Niohuru

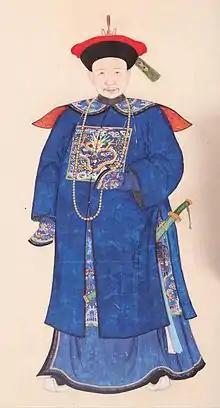
Heshen, a powerful official of the Qianlong era in the Qing dynasty, was of the Niohuru clan

The Niohuru (Manchu: ; in Manchu) were a prominent Manchu clan during the Qing dynasty. The clan had inhabited the Changbai Mountains since as early as the Liao dynasty. The clan was well known during the Qing dynasty for producing a variety of consorts of all ranks for emperors, several of whom went on to become mothers to reigning emperors. Prominent people who belonged or trace heritage to the Niohuru clan including famed Manchu warrior Eidu, his son the high official Ebilun, the Empress Dowager Ci'an, the infamous corrupt official Heshen, the contemporary concert pianist Lang Lang and Lang Tsuyun (Ann Lang), Taiwanese TV, movie and stage actress, singer and producer.